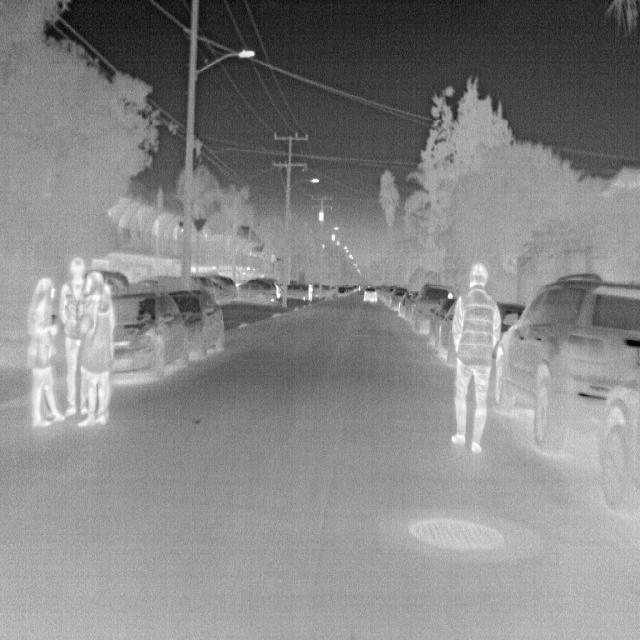
Detected objects:
label: person
label: person
label: person
label: person